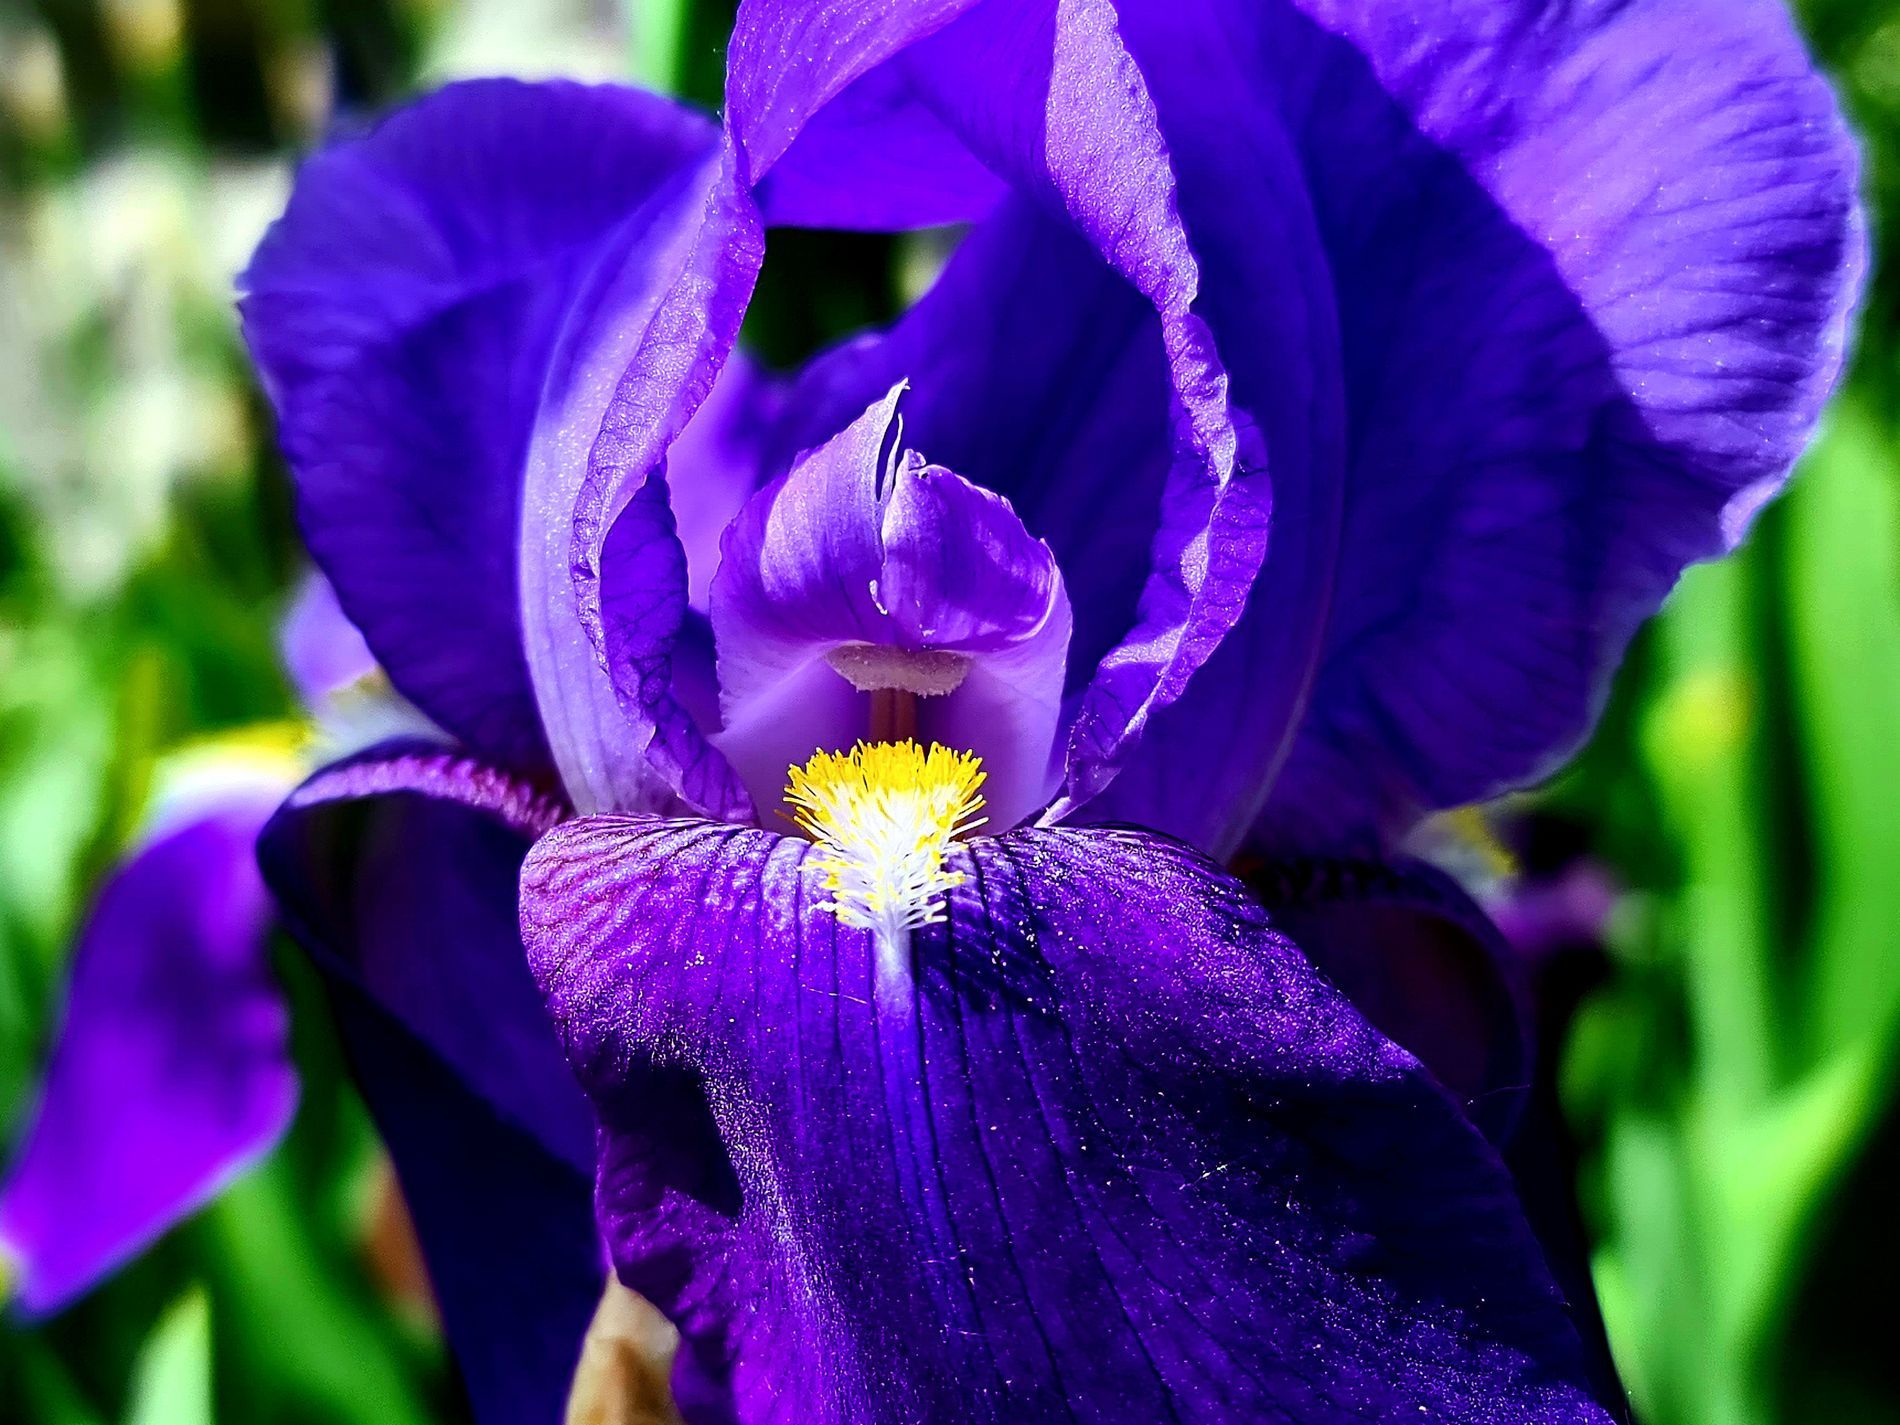
purple Iris flower
Close-up of a purple Iris flower, with colorful petals, soft texture, and wavy edges. In the center of the flower are bright white and yellow hairs that contrast with shades of dark purple. The background is blurry, showing green leaves. The light is focused on the flower with subtle shadows to show the beauty and depth of the flower.
A close-up view of a purple iris in a sunny garden. The delicate petals contrast with the white and yellow hairs in their center. The sunlight casts soft light and shadows. the blurry background, green and other iris flowers add depth to the image. The photo was taken using a close-up macro technique that highlights fine details of objects.
Labels: Flower, Iris, Plant, Geranium, Purple, Petal, Rose, Pollen, Crocus, garden
Camera: samsung SM-G988B
Aperture: F1.8
Exposure: 1/714 sec
ISO: 50
Focal length: 7.0 mm